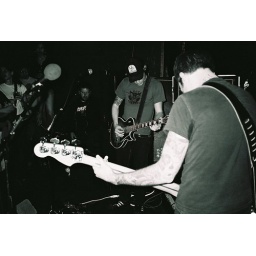
Photo by Matt Koroulis. Taken with 35mm black &amp;amp; white film.